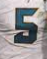
Number: 5